Matt Dickerson

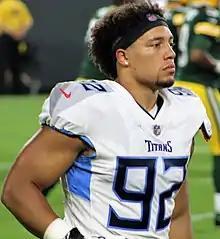
Dickerson with the Tennessee Titans in 2018

Matthew Miller Dickerson (born November 9, 1995) is an American professional football defensive end for the Miami Dolphins of the National Football League (NFL). He played college football for the UCLA Bruins. He has also played for the Tennessee Titans and Las Vegas Raiders.